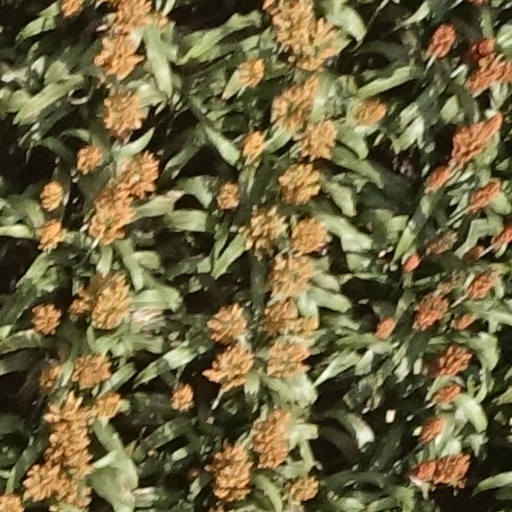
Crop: sorghum